Military uniform

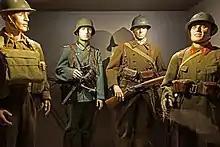
Operational uniforms used by the Belgian, British, French and German forces during the Second World War

By the 20th century, drab colours were increasingly being adopted for active service and ordinary duty wear. The First World War finally put an end to the expensive practice of furnishing colourful uniforms to all ranks of the various armies. Amongst the frontline troops in August 1914 only the Belgian and French armies saw active service in bright colours and old fashioned headgear (although the Austro-Hungarian cavalry retained their blue and red uniforms for field wear after the remainder of the army had gone into pike grey in 1909). The Imperial German field grey of 1910 retained a number of traditional features such as spiked helmets, shakos, busbies, and coloured piping from the older uniforms. The demands of modern warfare as well as financial economy soon saw these survivals vanish, and by 1916 all involved armies were in either khaki (Russia, Turkish, Serbia, Montenegro, Japan, Greek, French colonial, and Britain), various shades of grey (German, Italian, Bulgarian, Portuguese, and Austro-Hungarian) or sky blue (French and Romanian). The coloured uniforms of peacetime were often relegated to depot wear by recruits doing their basic training.